Alain Ehrenberg

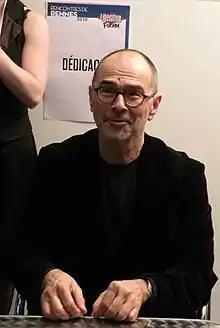
At Forum Libération 2010 in Rennes.

Alain Ehrenberg (born 1950) is a French sociologist, known for his major work on clinical depression, "The Weariness of the Self". His work focuses on the culture of individualism in modern times, and its relationship to mental health. he is research director at the Centre National de Recherche Scientifique (CNRS) in Paris.